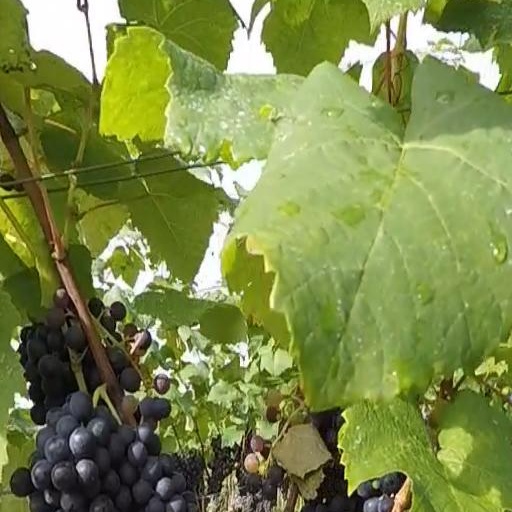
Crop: grape